Turkish Cypriot diaspora

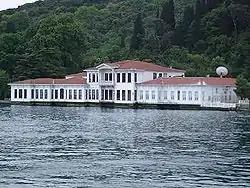
Owned by the Turkish Cypriot grand vizier, the Kıbrıslı Mehmed Emin Pasha mansion, in Istanbul, Turkey, is still owned by his descendants today.

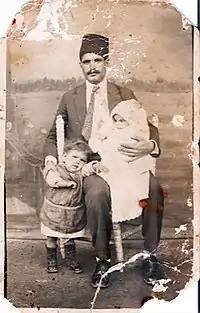
A Turkish Cypriot family who migrated to Turkey in 1935.

The first wave of Turkish Cypriot immigration to Turkey occurred in 1878 when the Ottoman Empire leased Cyprus to Great Britain; at that time, 15,000 Turkish Cypriots moved to Anatolia. The flow of Turkish Cypriot emigration to Turkey continued in the aftermath of the First World War, and gained its greatest velocity in the mid-1920s, and continued, at fluctuating speeds during the Second World War.